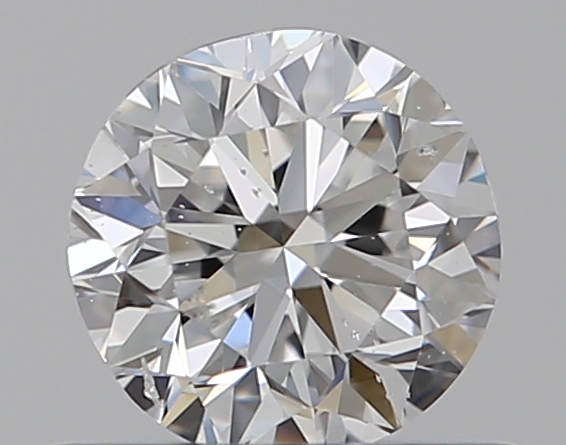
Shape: round
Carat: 0.5
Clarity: SI2
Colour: E
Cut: GD
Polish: EX
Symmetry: VG
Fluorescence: N
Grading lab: GIA
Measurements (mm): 4.89 x 4.95 x 3.19